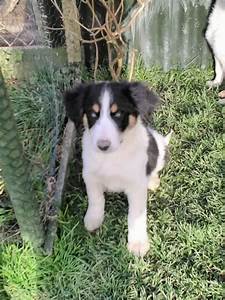
Label: cane